Belle Reve Farm

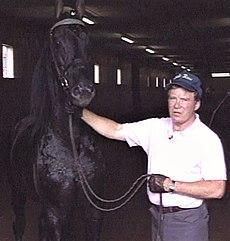
William Shatner and Sultan's Great Day at Belle Reve Farm, 1993

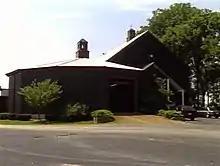
Horse barns

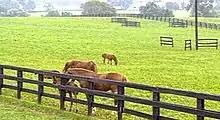
A turnout paddock at Belle Reve Farm, 1993

Belle Reve Farm is a horse farm located in Versailles, Kentucky that was owned by actor William Shatner, a breeder of American Saddlebred show horses.